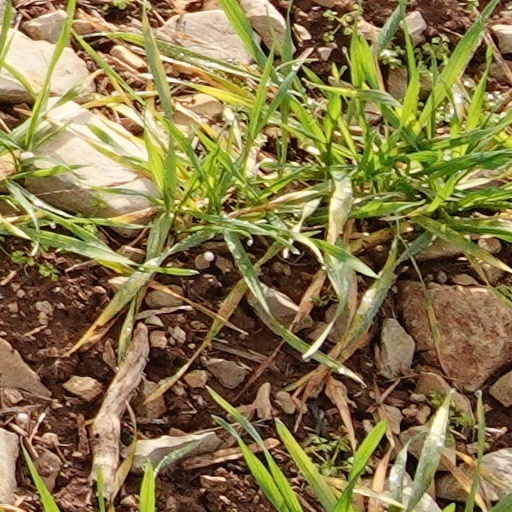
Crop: wheat